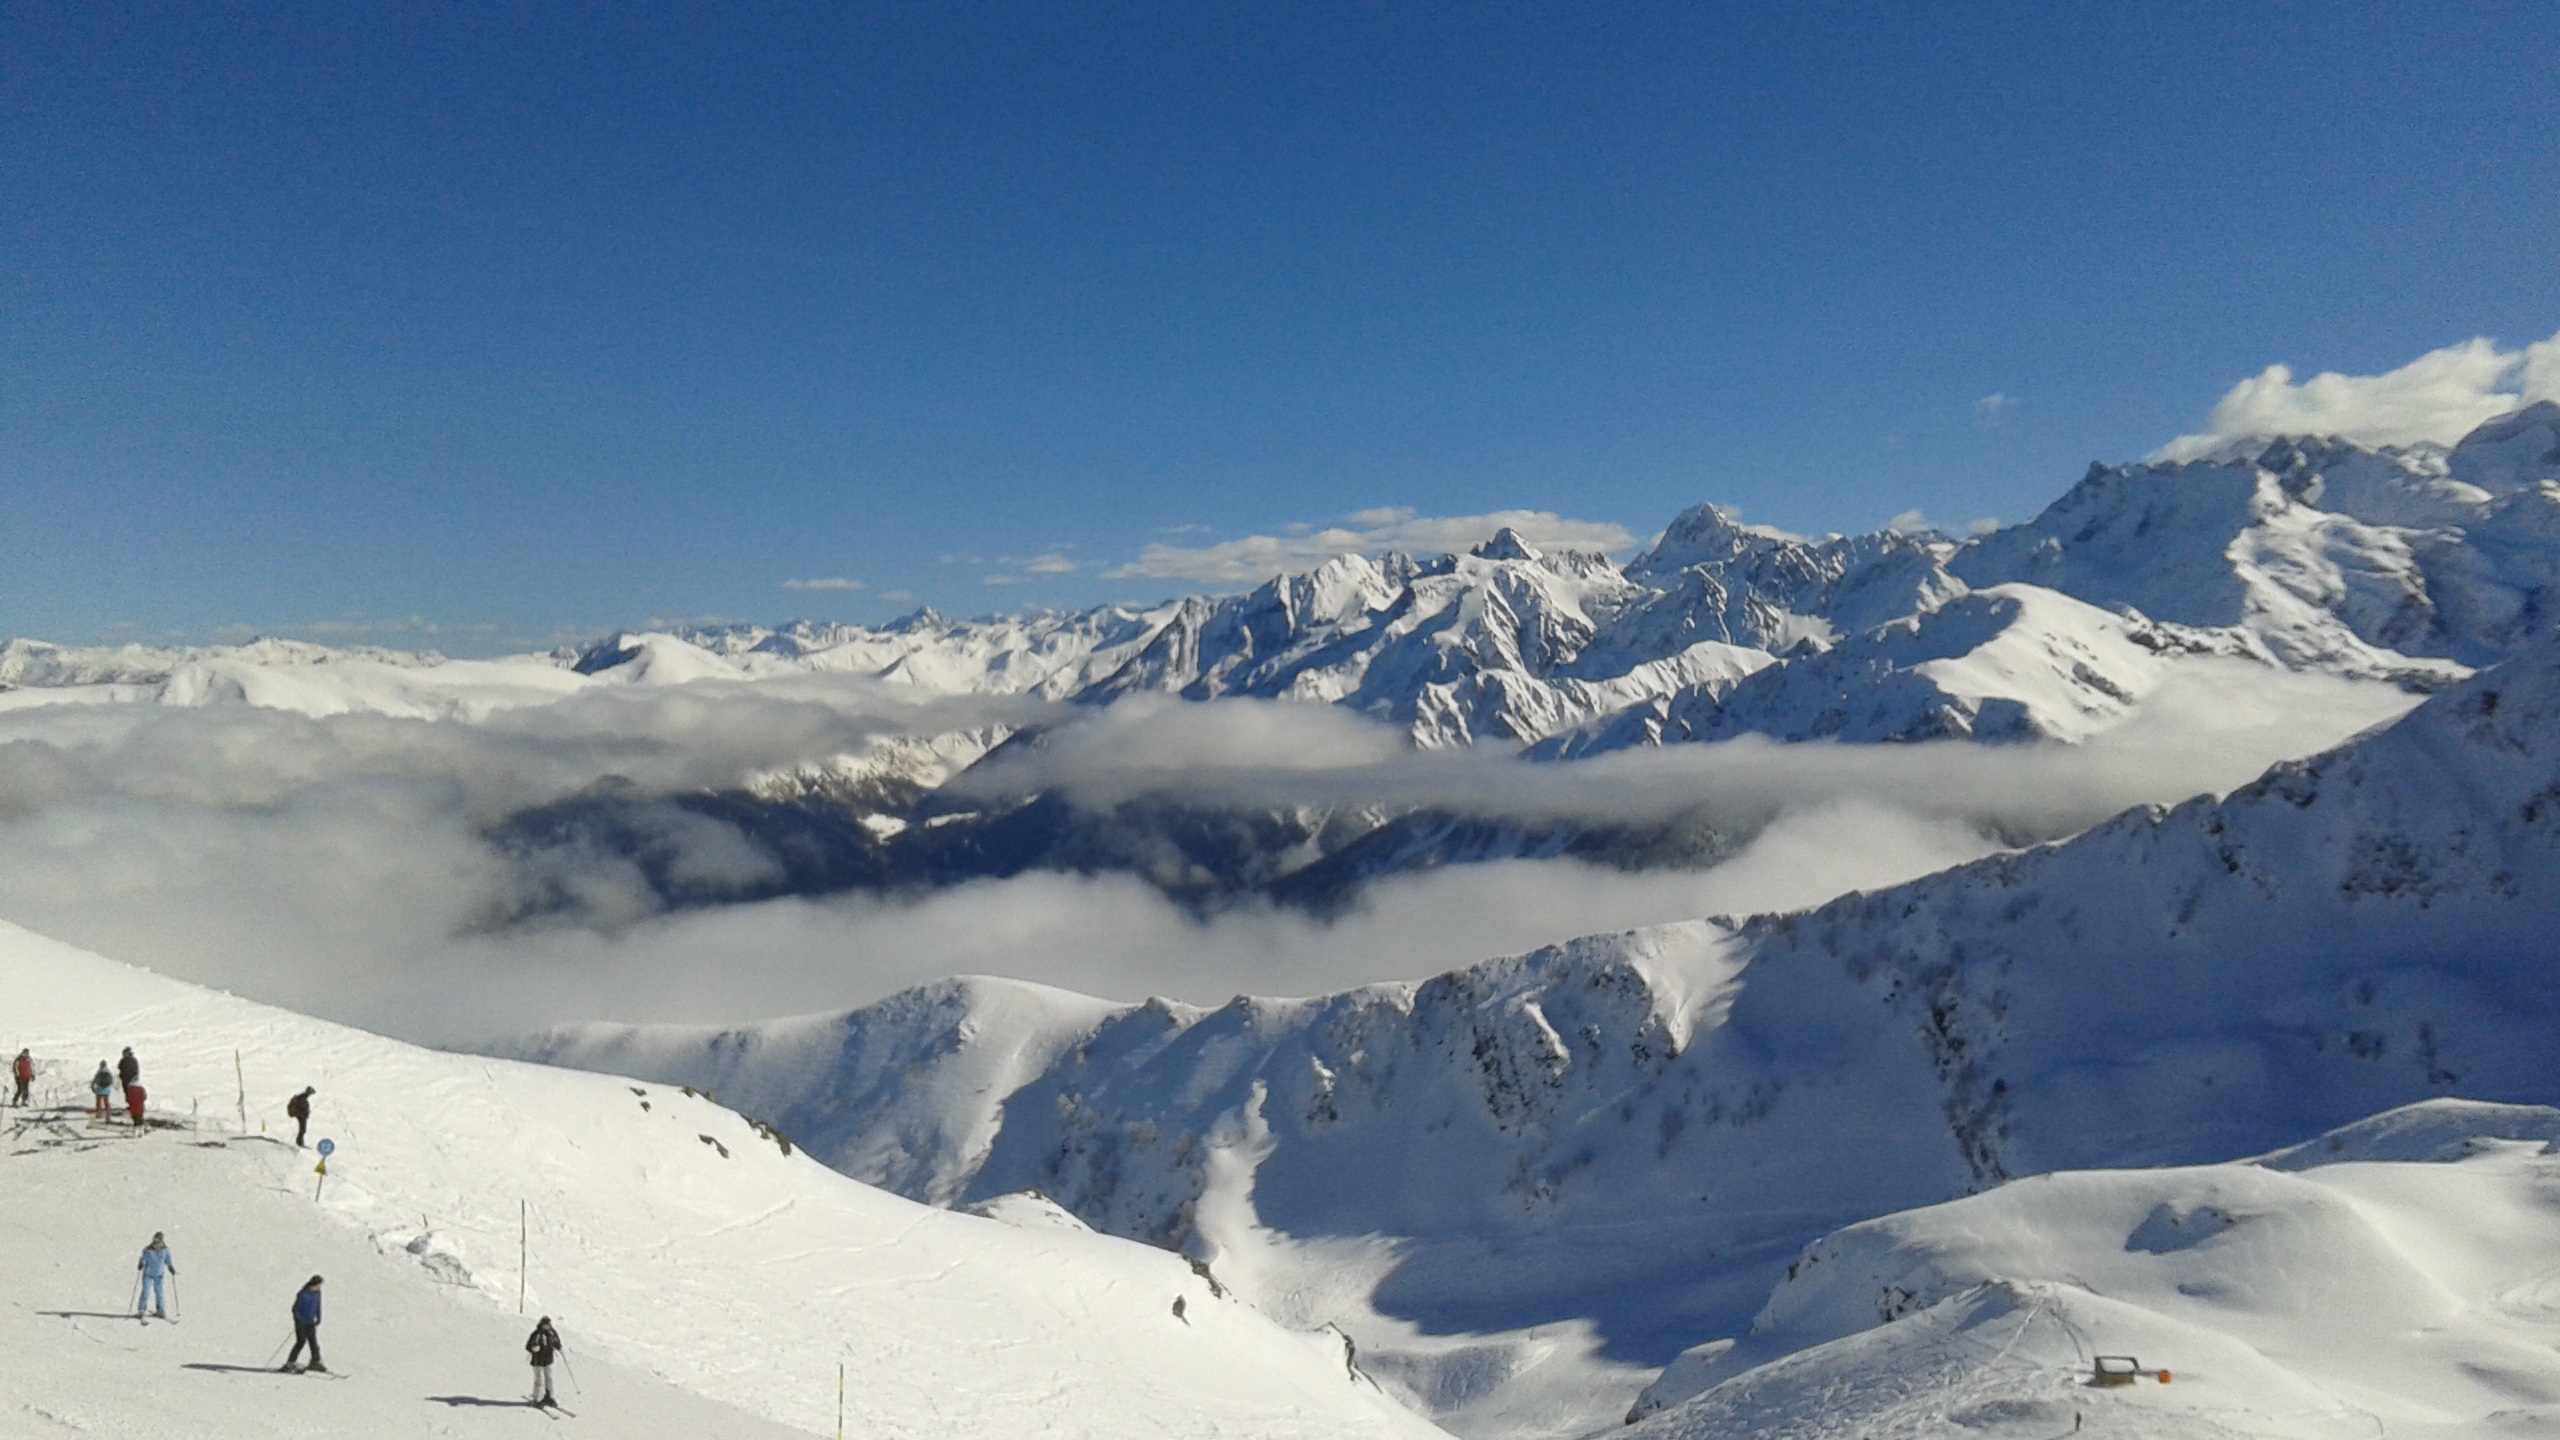
landscape, mountain, snow, winter, mountain range, weather, snowy, skiing, season, ridge, sports equipment, winter sport, sports, resort, alps, ski, plateau, piste, pyrenees, ski touring, winter holidays, ski mountaineering, ski equipment, mountainous landforms, geological phenomenon